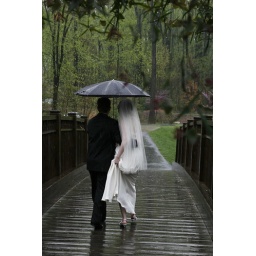
Adam and Rae cross the bridge in the rain